List of mayors of Valjevo

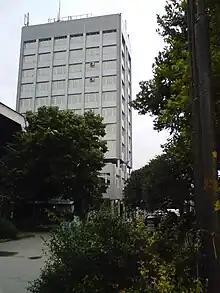
The City Hall - Office of the mayor.

This is a list of presidents of the Municipality of Valjevo, Presidents of the City Assembly of Valjevo and Mayors of Valjevo since 1839.